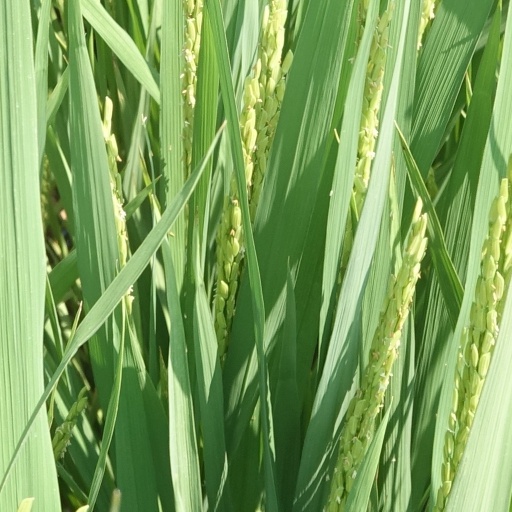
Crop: rice